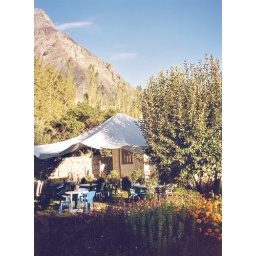
Surrounded by vegetable plots, fruit trees and a flower garden